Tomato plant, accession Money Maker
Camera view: tilt-top (135 deg); turntable rotation: 30 degrees
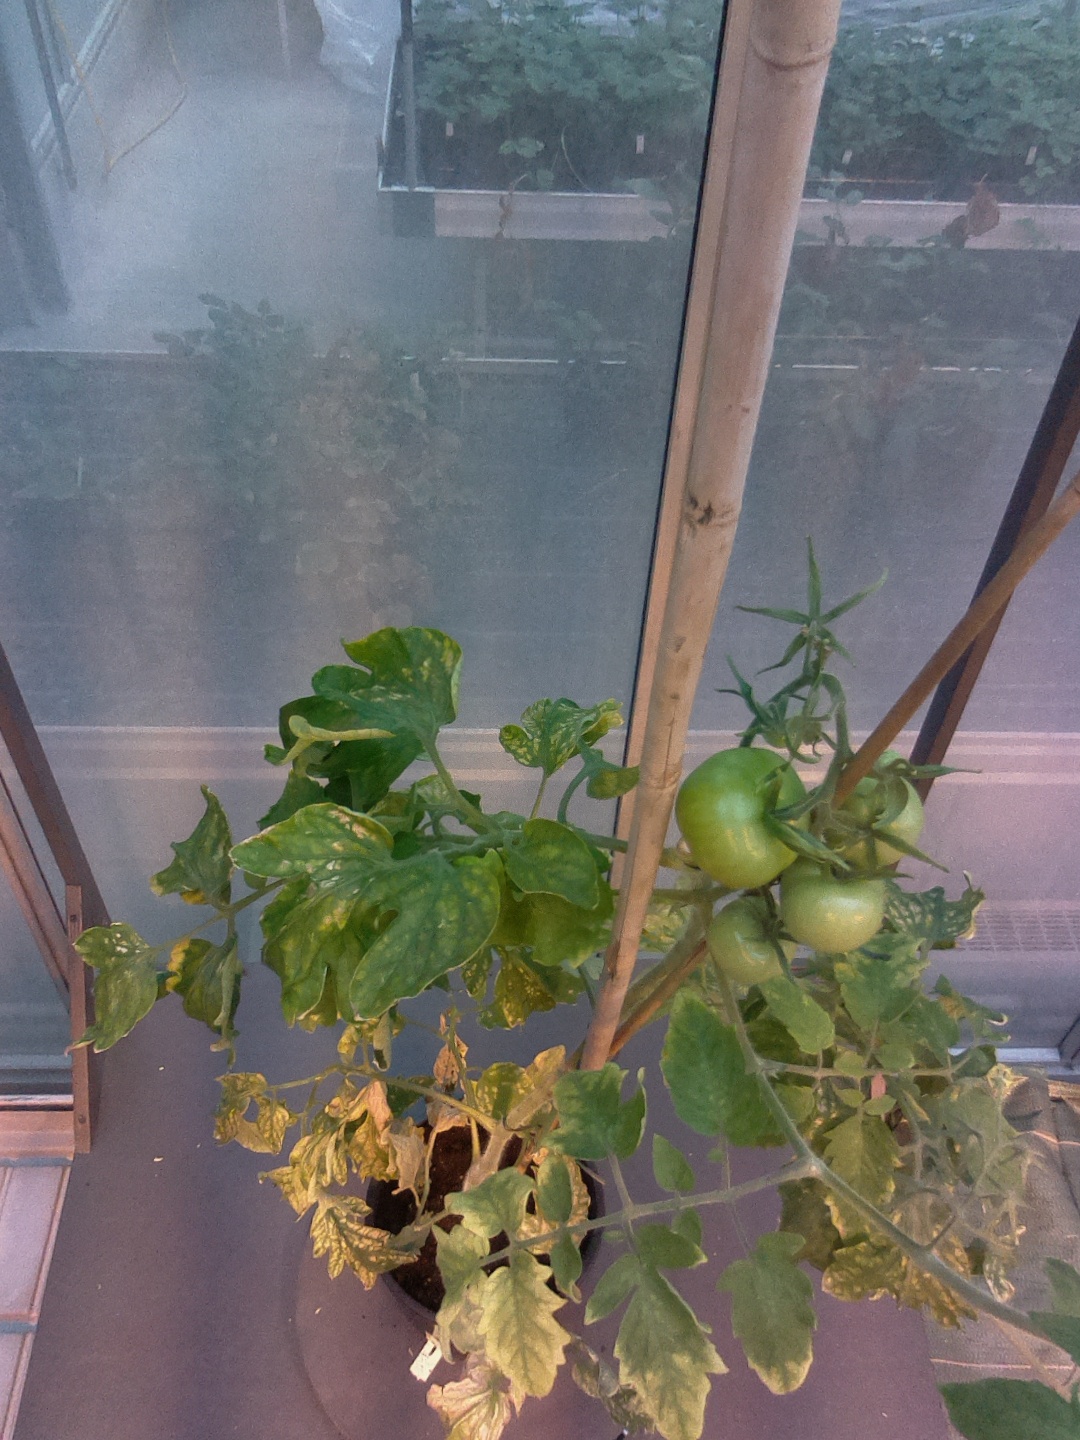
BBCH growth stage 76: 60%-70% of final fruit size